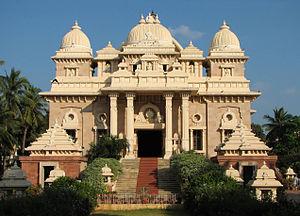
Le Temple Universel à la Ramakrishna Mission à Mylapore, Chennai, Inde
La Mission Ramakrishna est une organisation religieuse indienne qui est au cœur d'un mouvement spirituel mondial connu sous le nom de Mouvement Ramakrishna ou Mouvement Vedanta. La mission est une organisation philanthropique et bénévole fondée le 1ᵉʳ mai 1897 par Swami Vivekananda, principal disciple de Ramakrishna. La mission mène des travaux d'envergure dans les soins de santé, de secours en cas de catastrophe, de gestion rurale, d'enseignement primaire et d'enseignement supérieur, et de la culture. Il utilise les efforts combinés de centaines de moines et de milliers de disciples. La mission se base sur les principes du karma yoga.